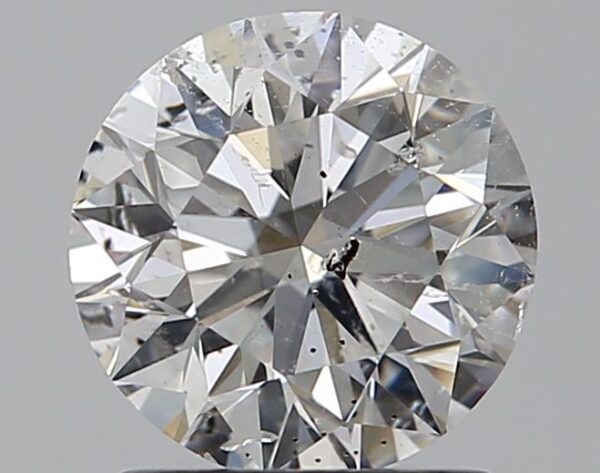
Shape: round
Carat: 1.29
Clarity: SI2
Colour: F
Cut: EX
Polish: EX
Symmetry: EX
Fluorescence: N
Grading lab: IGI
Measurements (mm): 6.88 x 6.84 x 4.35